John J. Kindred

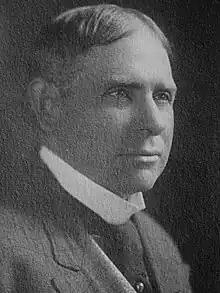
Kindred circa 1920

John Joseph Kindred (July 15, 1864 – October 23, 1937) was an American physician and politician. Kindred served five terms as U.S. Representative from New York from 1911 to 1913, and from 1921 to 1929, before returning to the practice of medicine. As a physician, his focus was on mental diseases, and he established mental hospitals in New York, New Jersey and Connecticut.